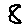
Label: 8